Gato-class submarine

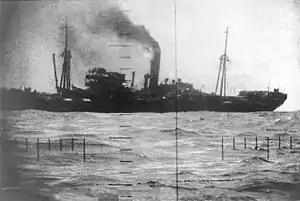
Periscope photograph of Japanese merchant ship sinking

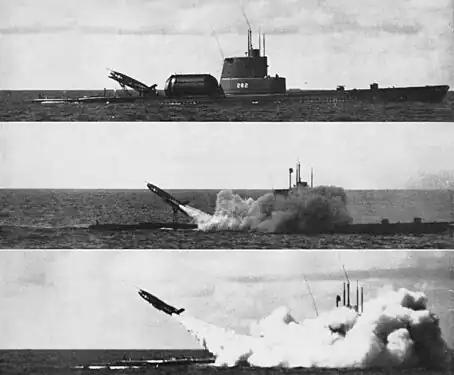
fires a Regulus I missile

Twelve submarines of this class built by Electric Boat (SS-253 to SS-264) received what would be the final installations of the Hooven-Owens-Rentschler (H.O.R.) double-acting diesel engine. The Navy had been tinkering with this engine off and on since 1937 because its unique design promised nearly twice the horsepower in a package the same size as other diesel engine types. Unfortunately, the Hooven-Owens-Rentschler company ran into severe design and manufacturing problems, and these engines proved to be operational and maintenance nightmares. Frequent breakdowns and utter unreliability had destroyed these engines' reputation with the Navy and they were all removed at the first opportunity and replaced by General Motors Cleveland Model